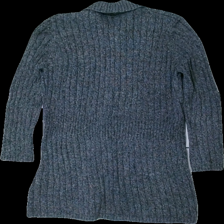
View: back
Type: Cardigan
Category: Ladies
Brand: Not in the list
Brand text on label: piretta
Colors: Grey
Material: 100% cotton
Pattern: Other
Cut: Regular
Size: 42
Season: All
Damage location: top left
Damage 2 location: top right
Damage 3 location: middle center
Price range: 50-100
Recommended usage: Reuse
Description: grå melerad kofta med knappar fram